The Forbidden Kingdom

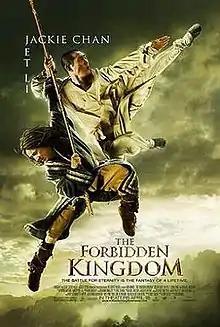
Theatrical release poster

The Forbidden Kingdom (: "Gong Fu Zhi Wang" (Mandarin) or "Gung Fu Ji Wong" (Cantonese) and translated "King of Kung Fu" (English); Working title: "The J & J Project") is a 2008 Chinese-American fantasy wuxia film written by John Fusco and directed by Rob Minkoff, starring Jackie Chan, Jet Li, Michael Angarano, Liu Yifei, Collin Chou, and Li Bingbing. Loosely based on the 16th-century Chinese novel "Journey to the West", the plot revolves around Jason Tripitikas (Angarano), a modern-day American teenager who is transported back to ancient China after discovering Sun Wukong's Ruyi Jingu Bang. He accompanies Lu Yan / Old Hop (Chan) and Sun Wukong / Silent Monk (Li) on their quest to return the staff to its rightful owner while trying to avoid the minions of the evil Jade Emperor (Chou). The action sequences were choreographed by Yuen Woo-ping.